Chile–Finland relations

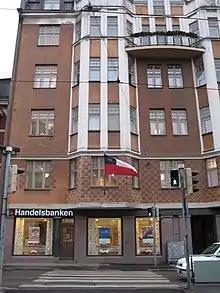
Embassy of Chile in Helsinki

Three of the four post-Pinochet Chilean presidents have made state visits to Finland, Patricio Aylwin visited Finland in 1993, Ricardo Lagos in 2002 and Michelle Bachelet in 2007. Finnish presidents have made two state visits to Chile, Martti Ahtisaari visited Chile in 1997 and Tarja Halonen in 2003, also attending the inauguration of president Ricardo Lagos in March, 2000.